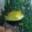
Label: aquarium_fish